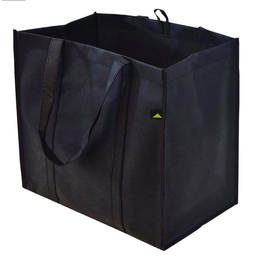
Label: plastic